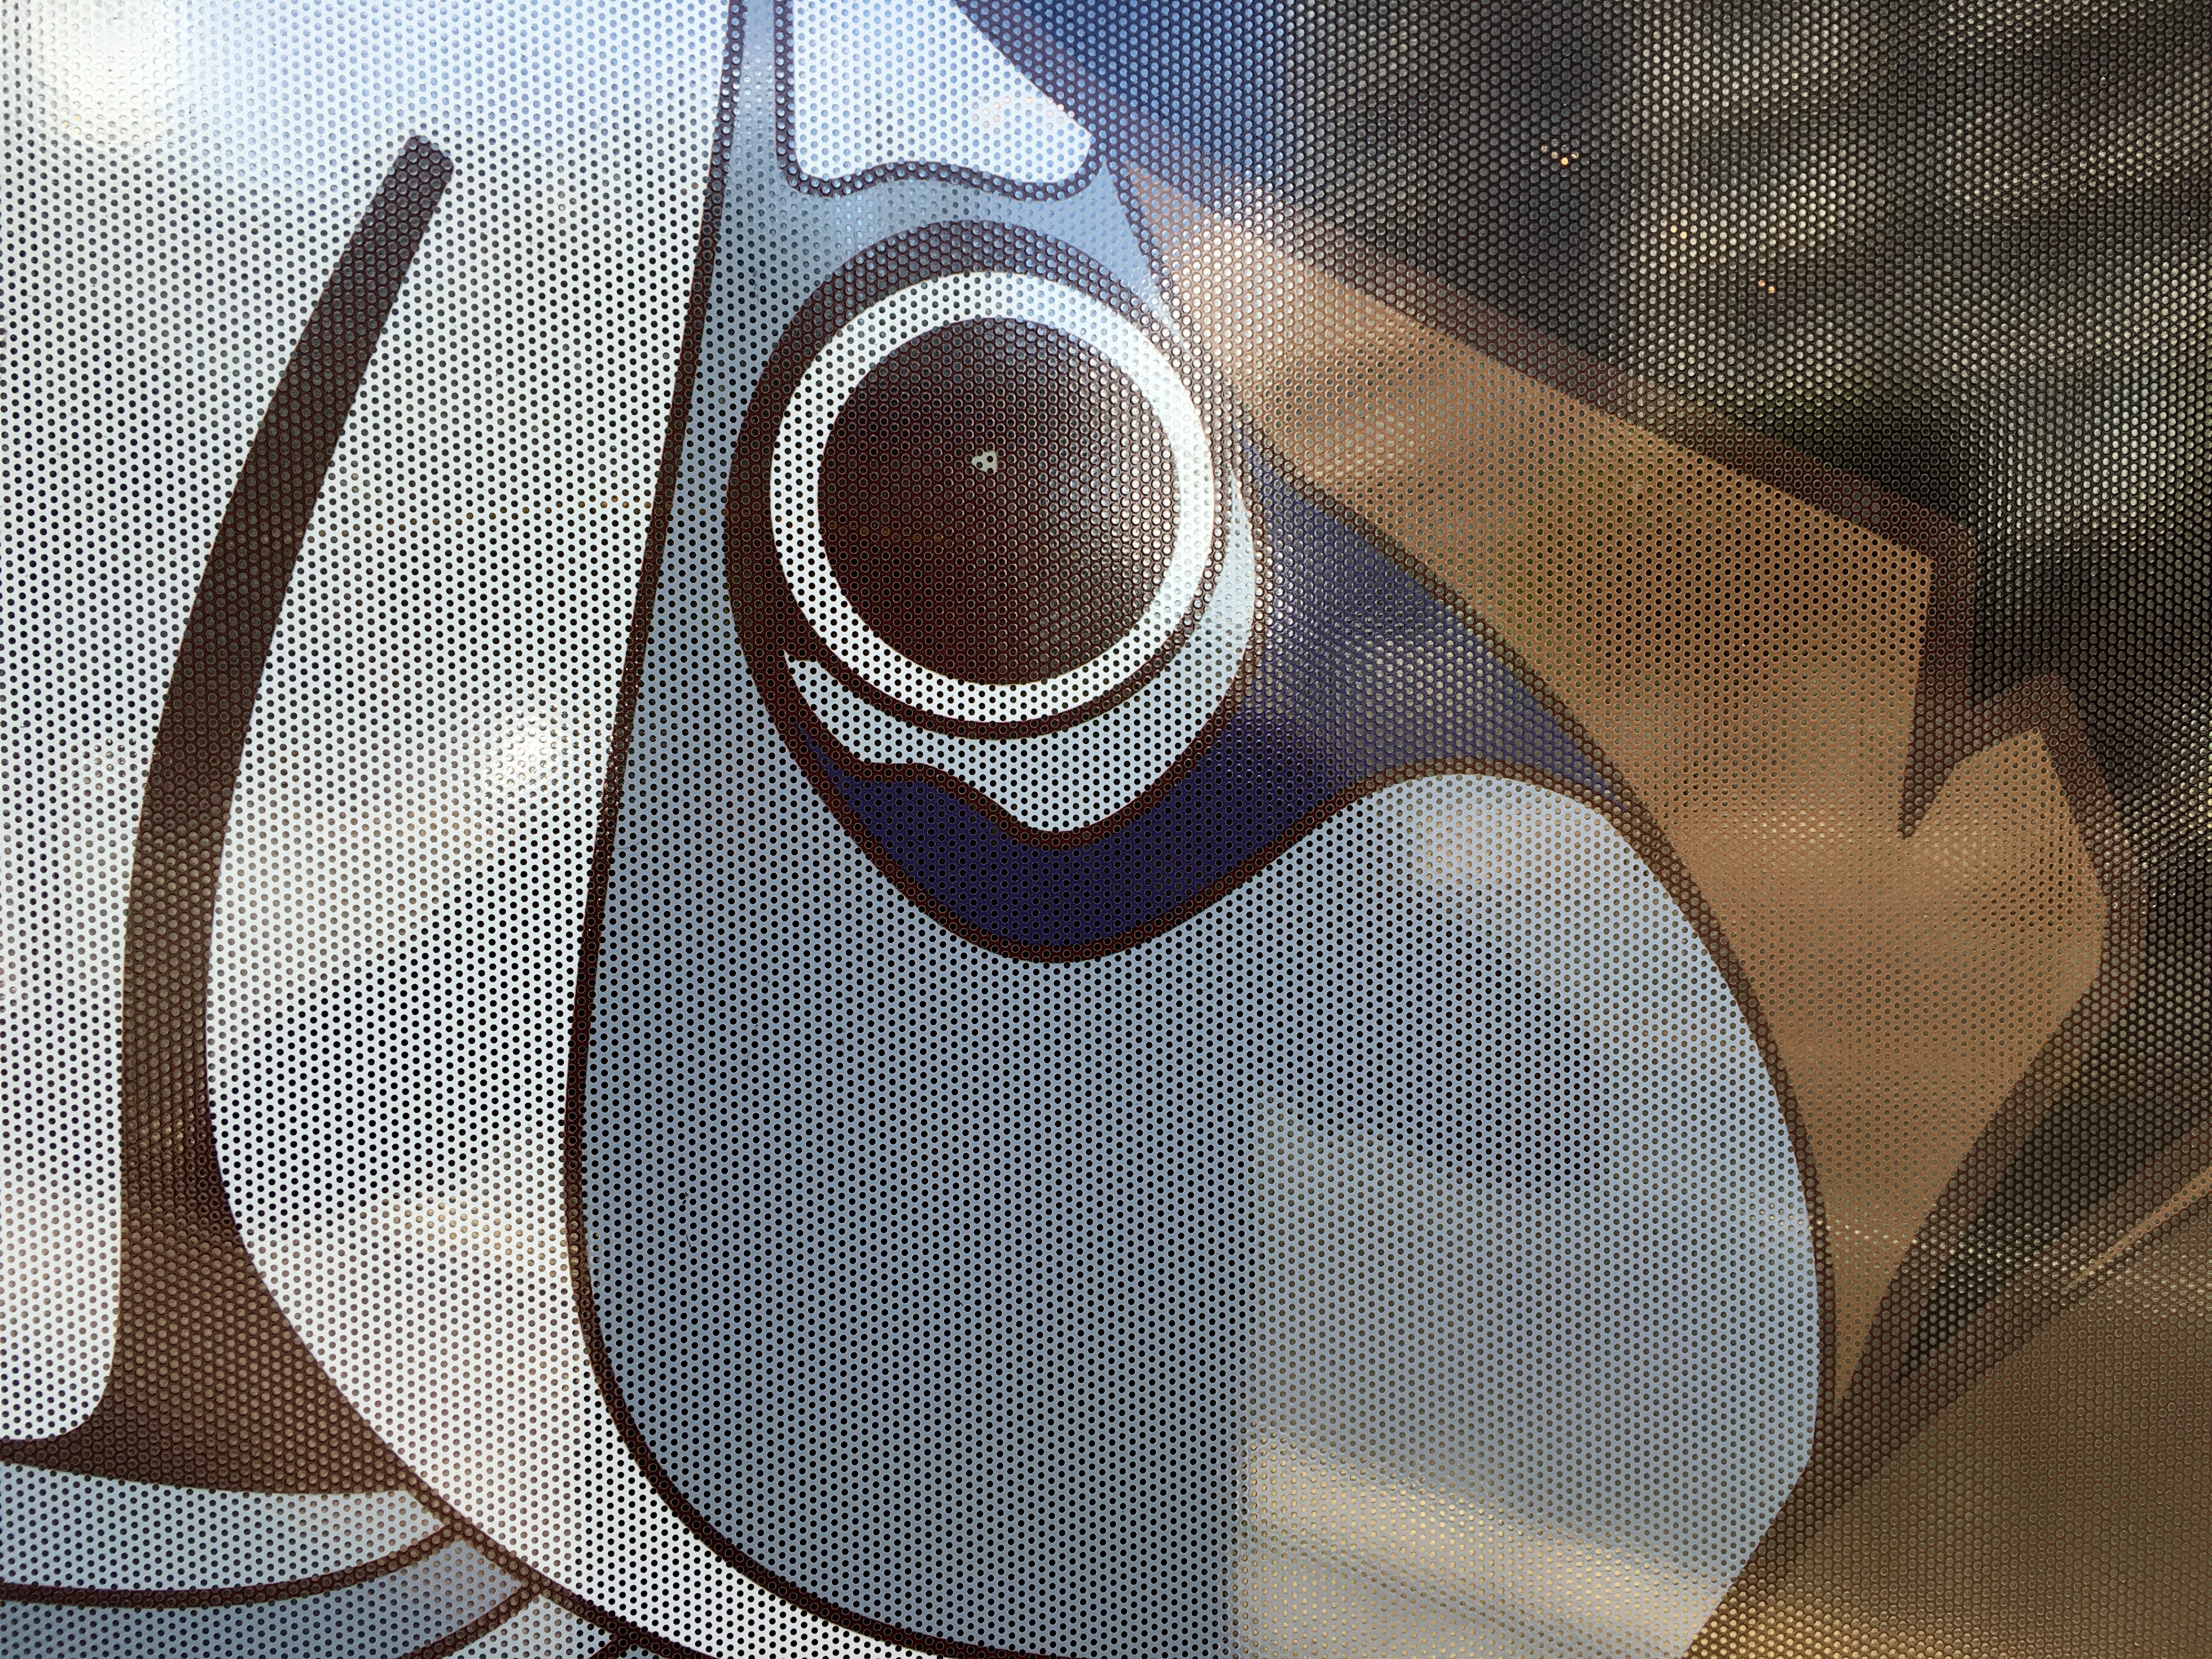
circle, design, image, shape, screenshot, computer wallpaper